Buenavista mine

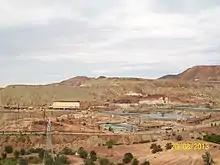
Photo taken at the mine in 2013.

The Buenavista mine, historically known as the Cananea copper mine, is a large open pit copper mine located in the north-west of Mexico in Cananea, Sonora. It lies south of the international border near Nogales, Arizona. Buenavista mine represents one of the largest copper reserves in Mexico and in the world. As of 2013, it had estimated reserves of 36 million tonnes of ore grading 0.69% copper, 3.3% zinc and 33.4 million oz of silver. Cananea represents one of the largest copper reserves in Mexico and in the world, having estimated reserves of 4.52 billion tonnes of ore with a grade of 0.42% copper.